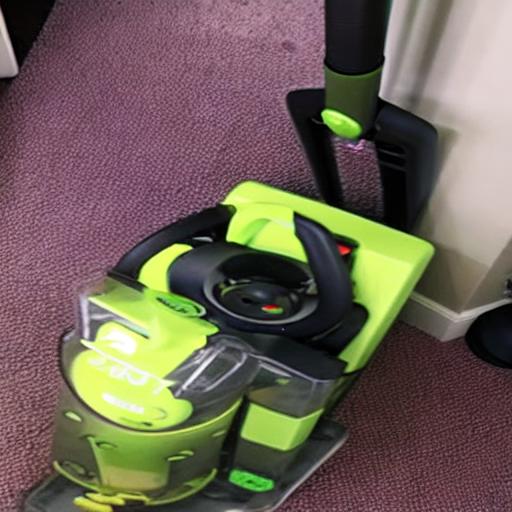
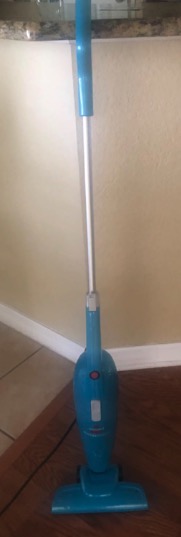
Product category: items_vacuum
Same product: no